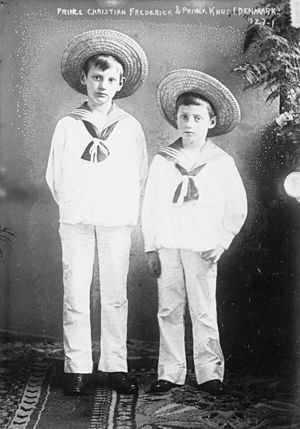
Arveprins Knud / Opvækst
Prins Frederik og Prins Knud omkring 1912.
Hans Kongelige Højhed Arveprins Knud til Danmark var en dansk prins. Han var søn af Kong Christian 10. og Dronning Alexandrine og yngre bror til Kong Frederik 9.